Anglican devotions

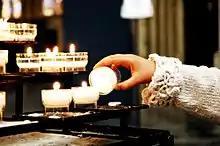
The lighting of a votive candle. These candles can be found in churches or home altars.

Anglican devotions are private prayers and practices used by Anglican Christians to promote spiritual growth and communion with God. Among members of the Anglican Communion, private devotional habits vary widely, depending on personal preference and on their affiliation with low-church or high-church parishes.